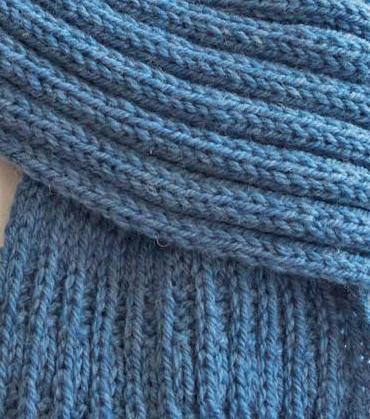
Texture: knitted